Dan Shechtman

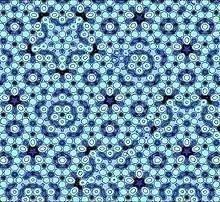
Shechtman's Nobel Prize–winning work was in the area of quasicrystals, ordered crystalline materials lacking repeating structures, such as this Al-Pd-Mn alloy.

From the day Shechtman published his findings on quasicrystals in 1984 to the day Linus Pauling died in 1994, Shechtman experienced hostility from Pauling toward the non-periodic interpretation. "For a long time it was me against the world," Shechtman said. "I was a subject of ridicule and lectures about the basics of crystallography. The leader of the opposition to my findings was the two-time Nobel Laureate Linus Pauling, the idol of the American Chemical Society and one of the most famous scientists in the world. For years, 'til his last day, he fought against quasi-periodicity in crystals. He was wrong, and after a while, I enjoyed every moment of this scientific battle, knowing that he was wrong."